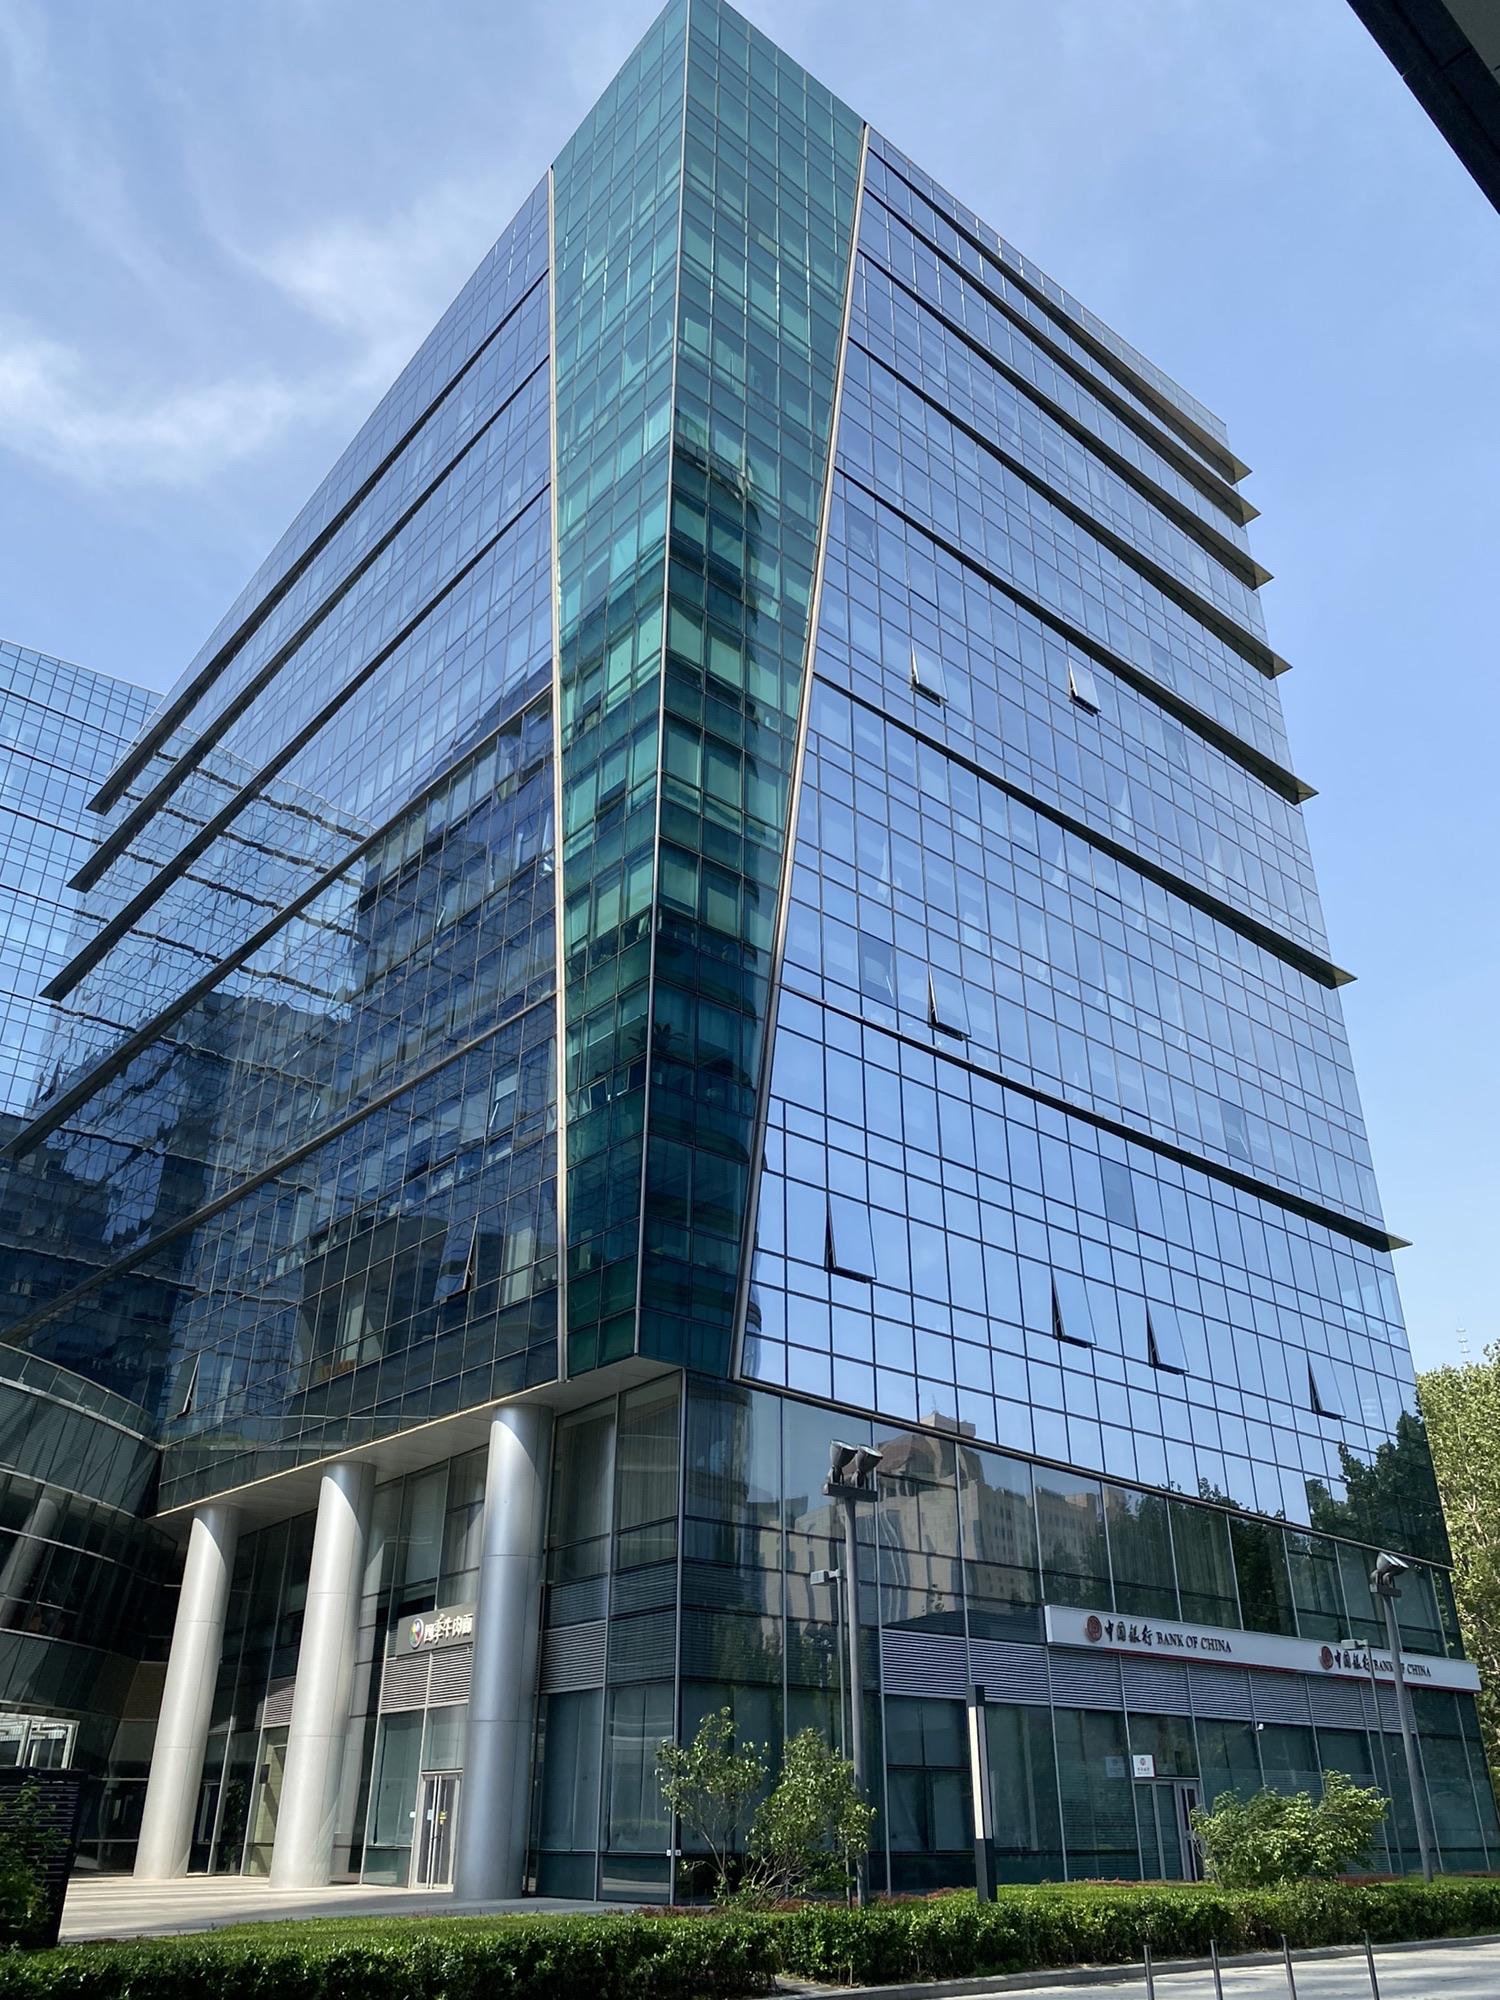
地标名称：五矿广场
所在城市：北京市·东城区